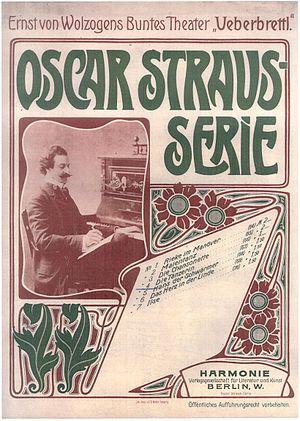
Oscar Straus est un compositeur autrichien né le 6 mars 1870 à Vienne et mort le 11 janvier 1954 à Bad Ischl.